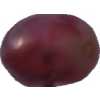
Label: pink_grape